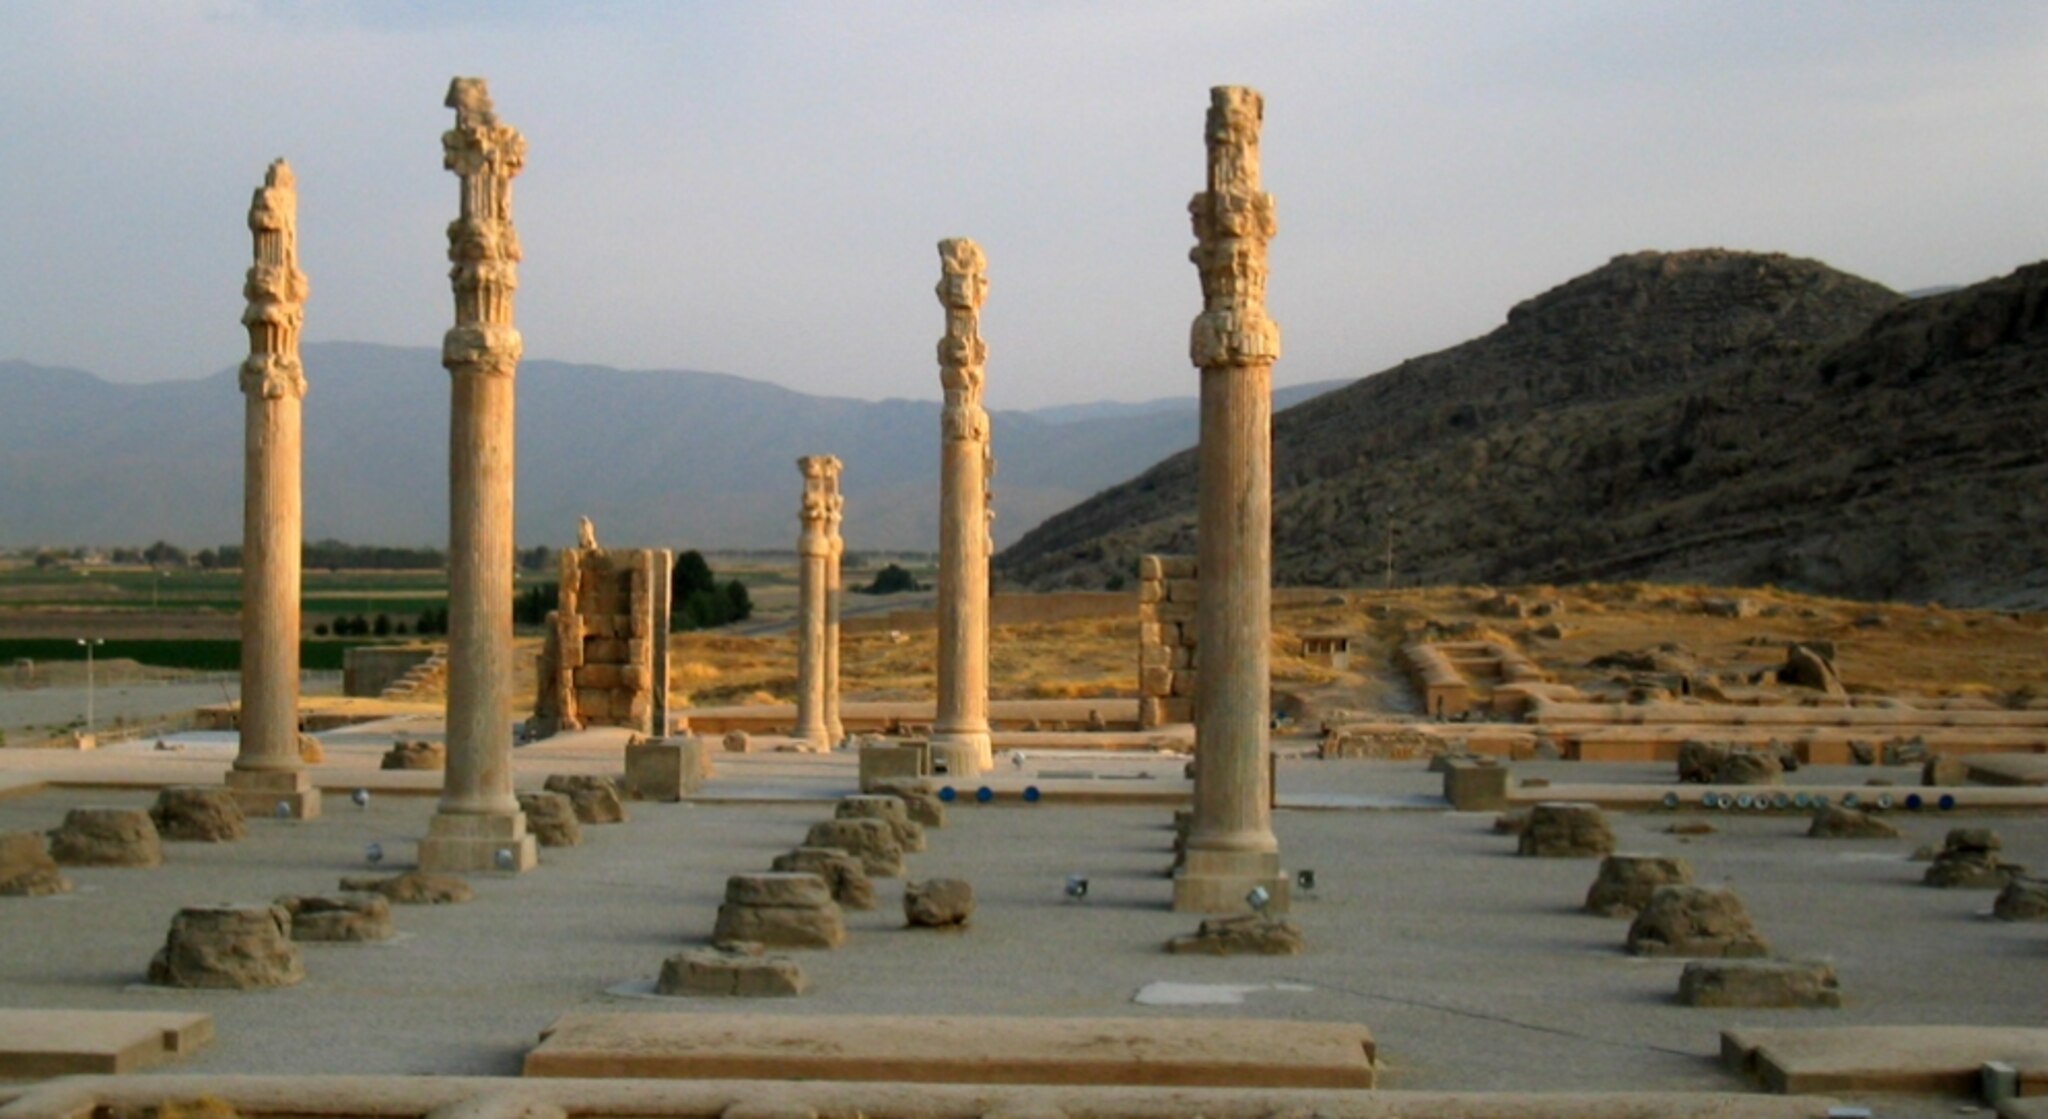
Title: Apadana Palace in Persepolis located in Iran
Description: Apadana Palace in Persepolis located in Iran
Date: 2011-04-01
Categories: Apadana of Persepolis, Self-published work, 2011 in Persepolis, Template Unknown (other)